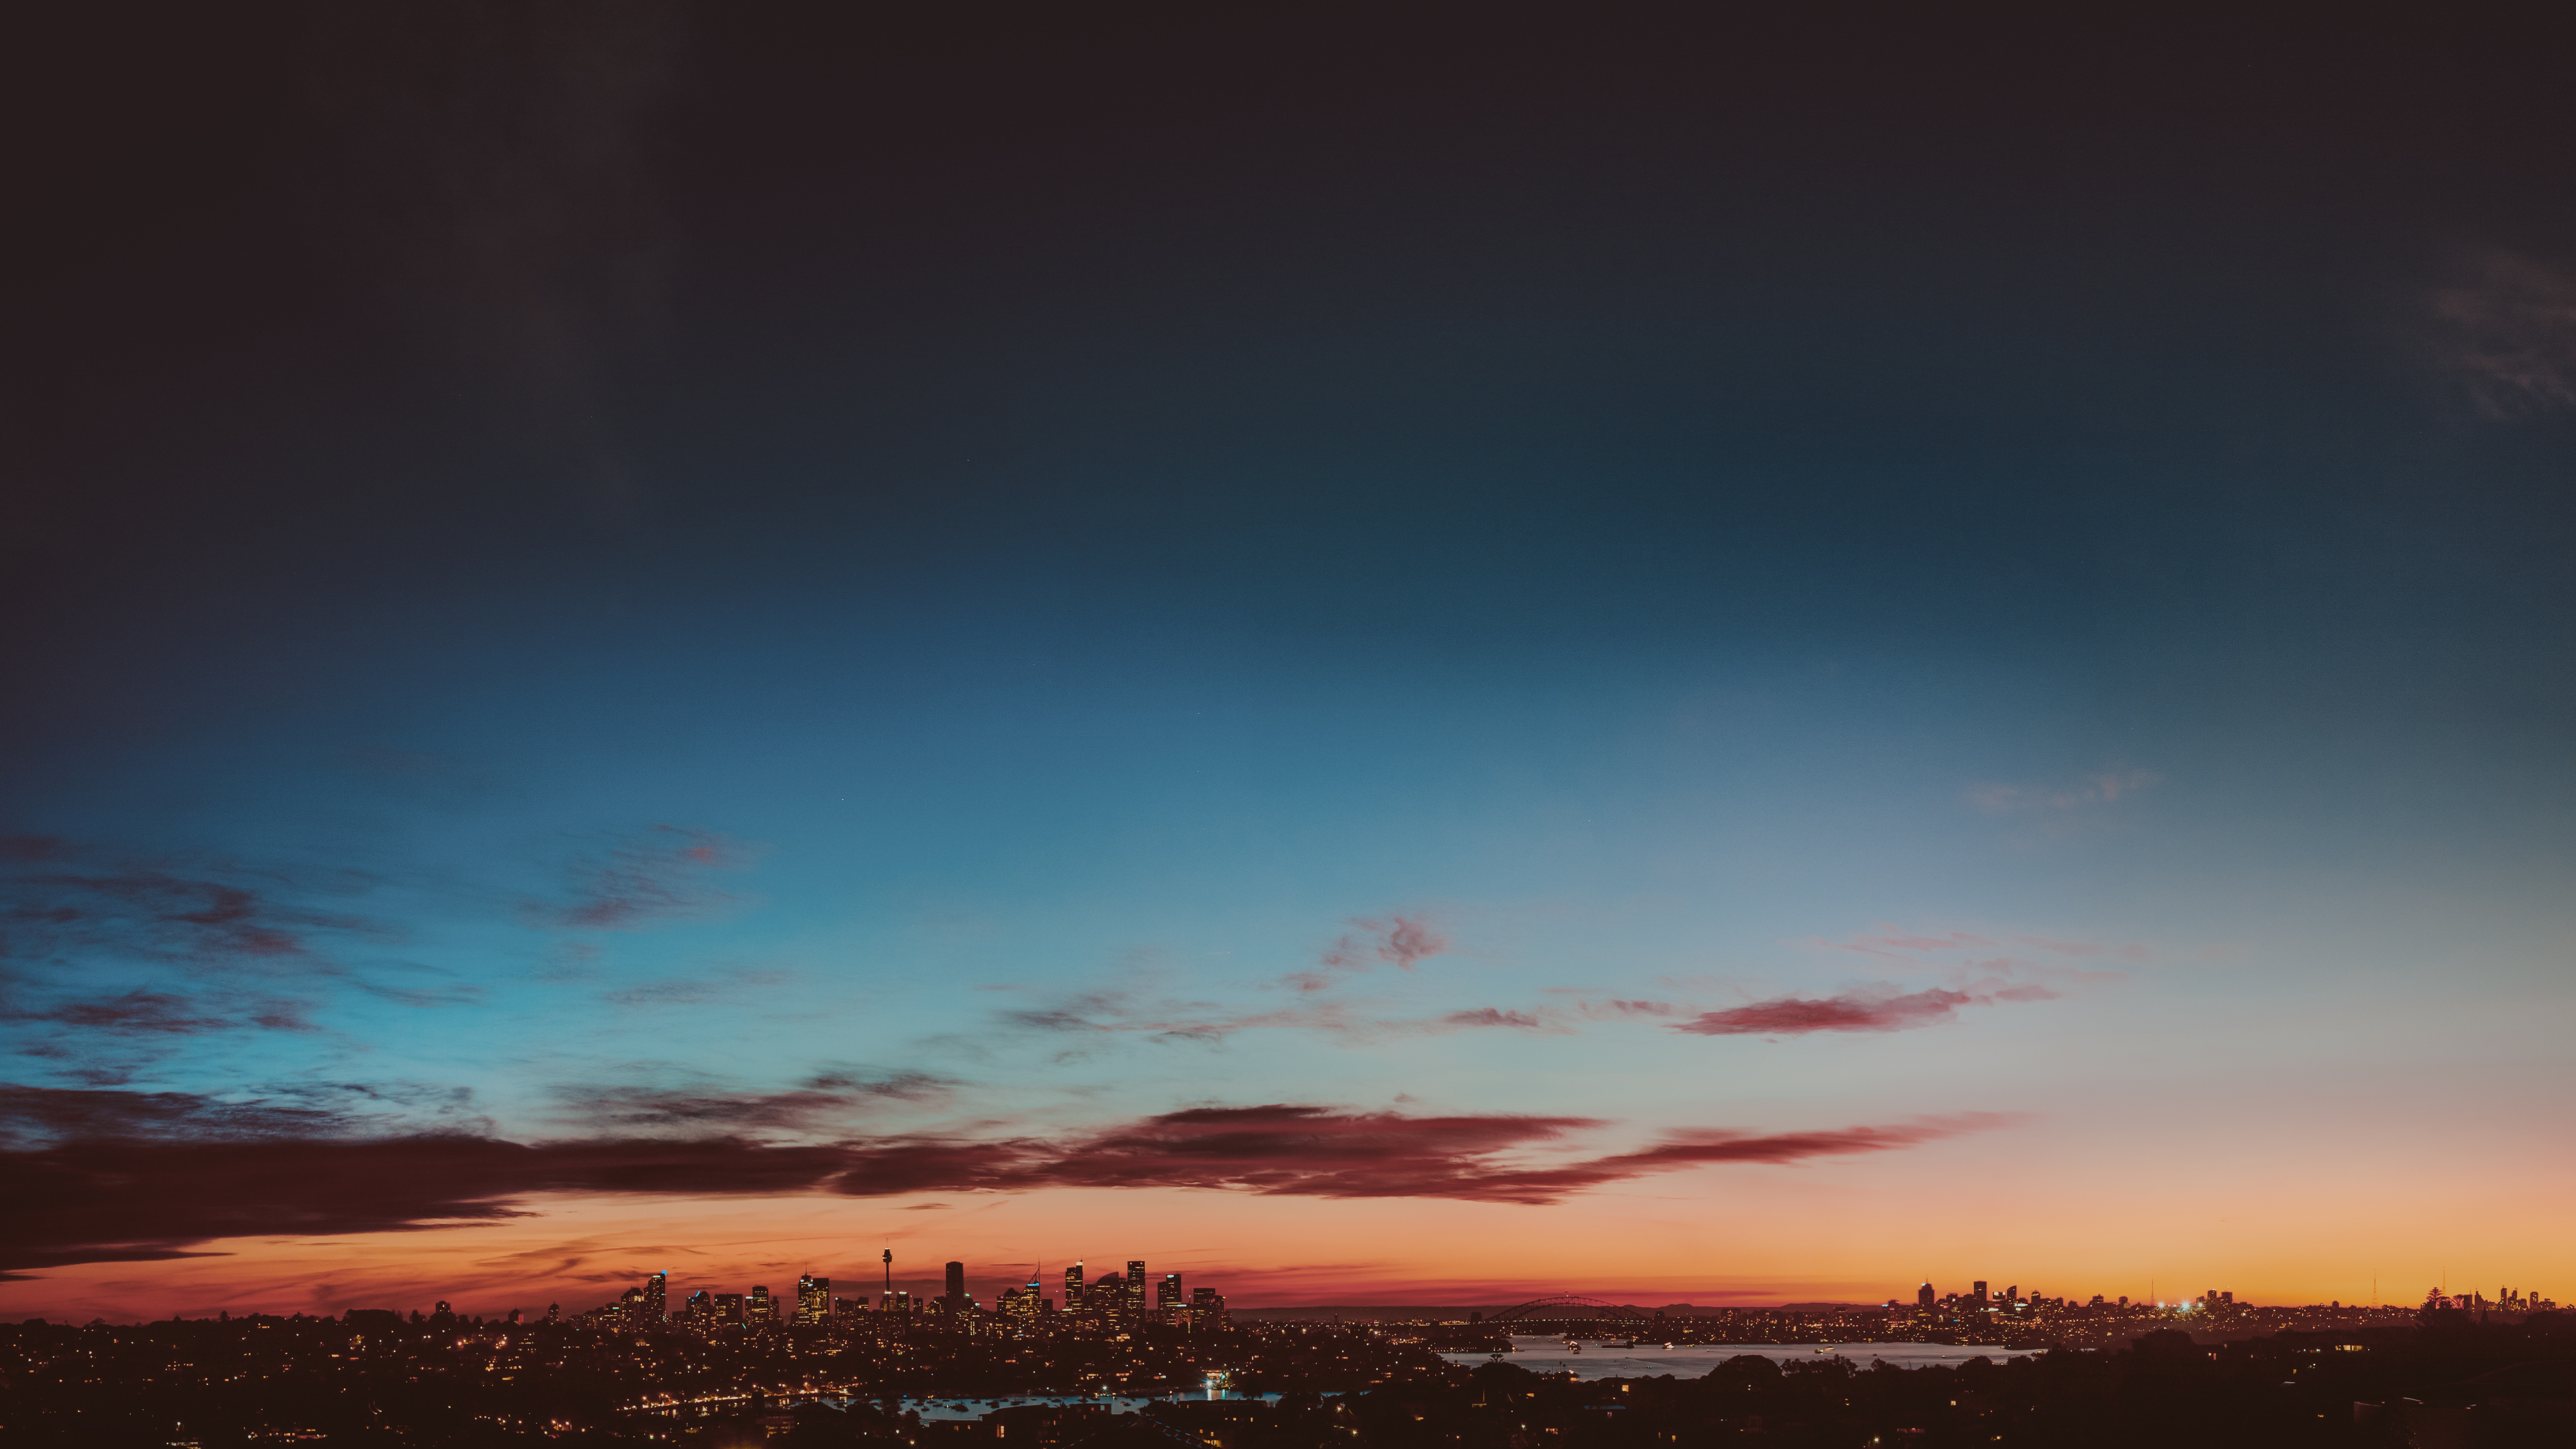
horizon, cloud, sky, sunrise, sunset, morning, dawn, city, atmosphere, cityscape, dusk, evening, sydney, afterglow, red sky at morning